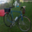
Label: bicycle